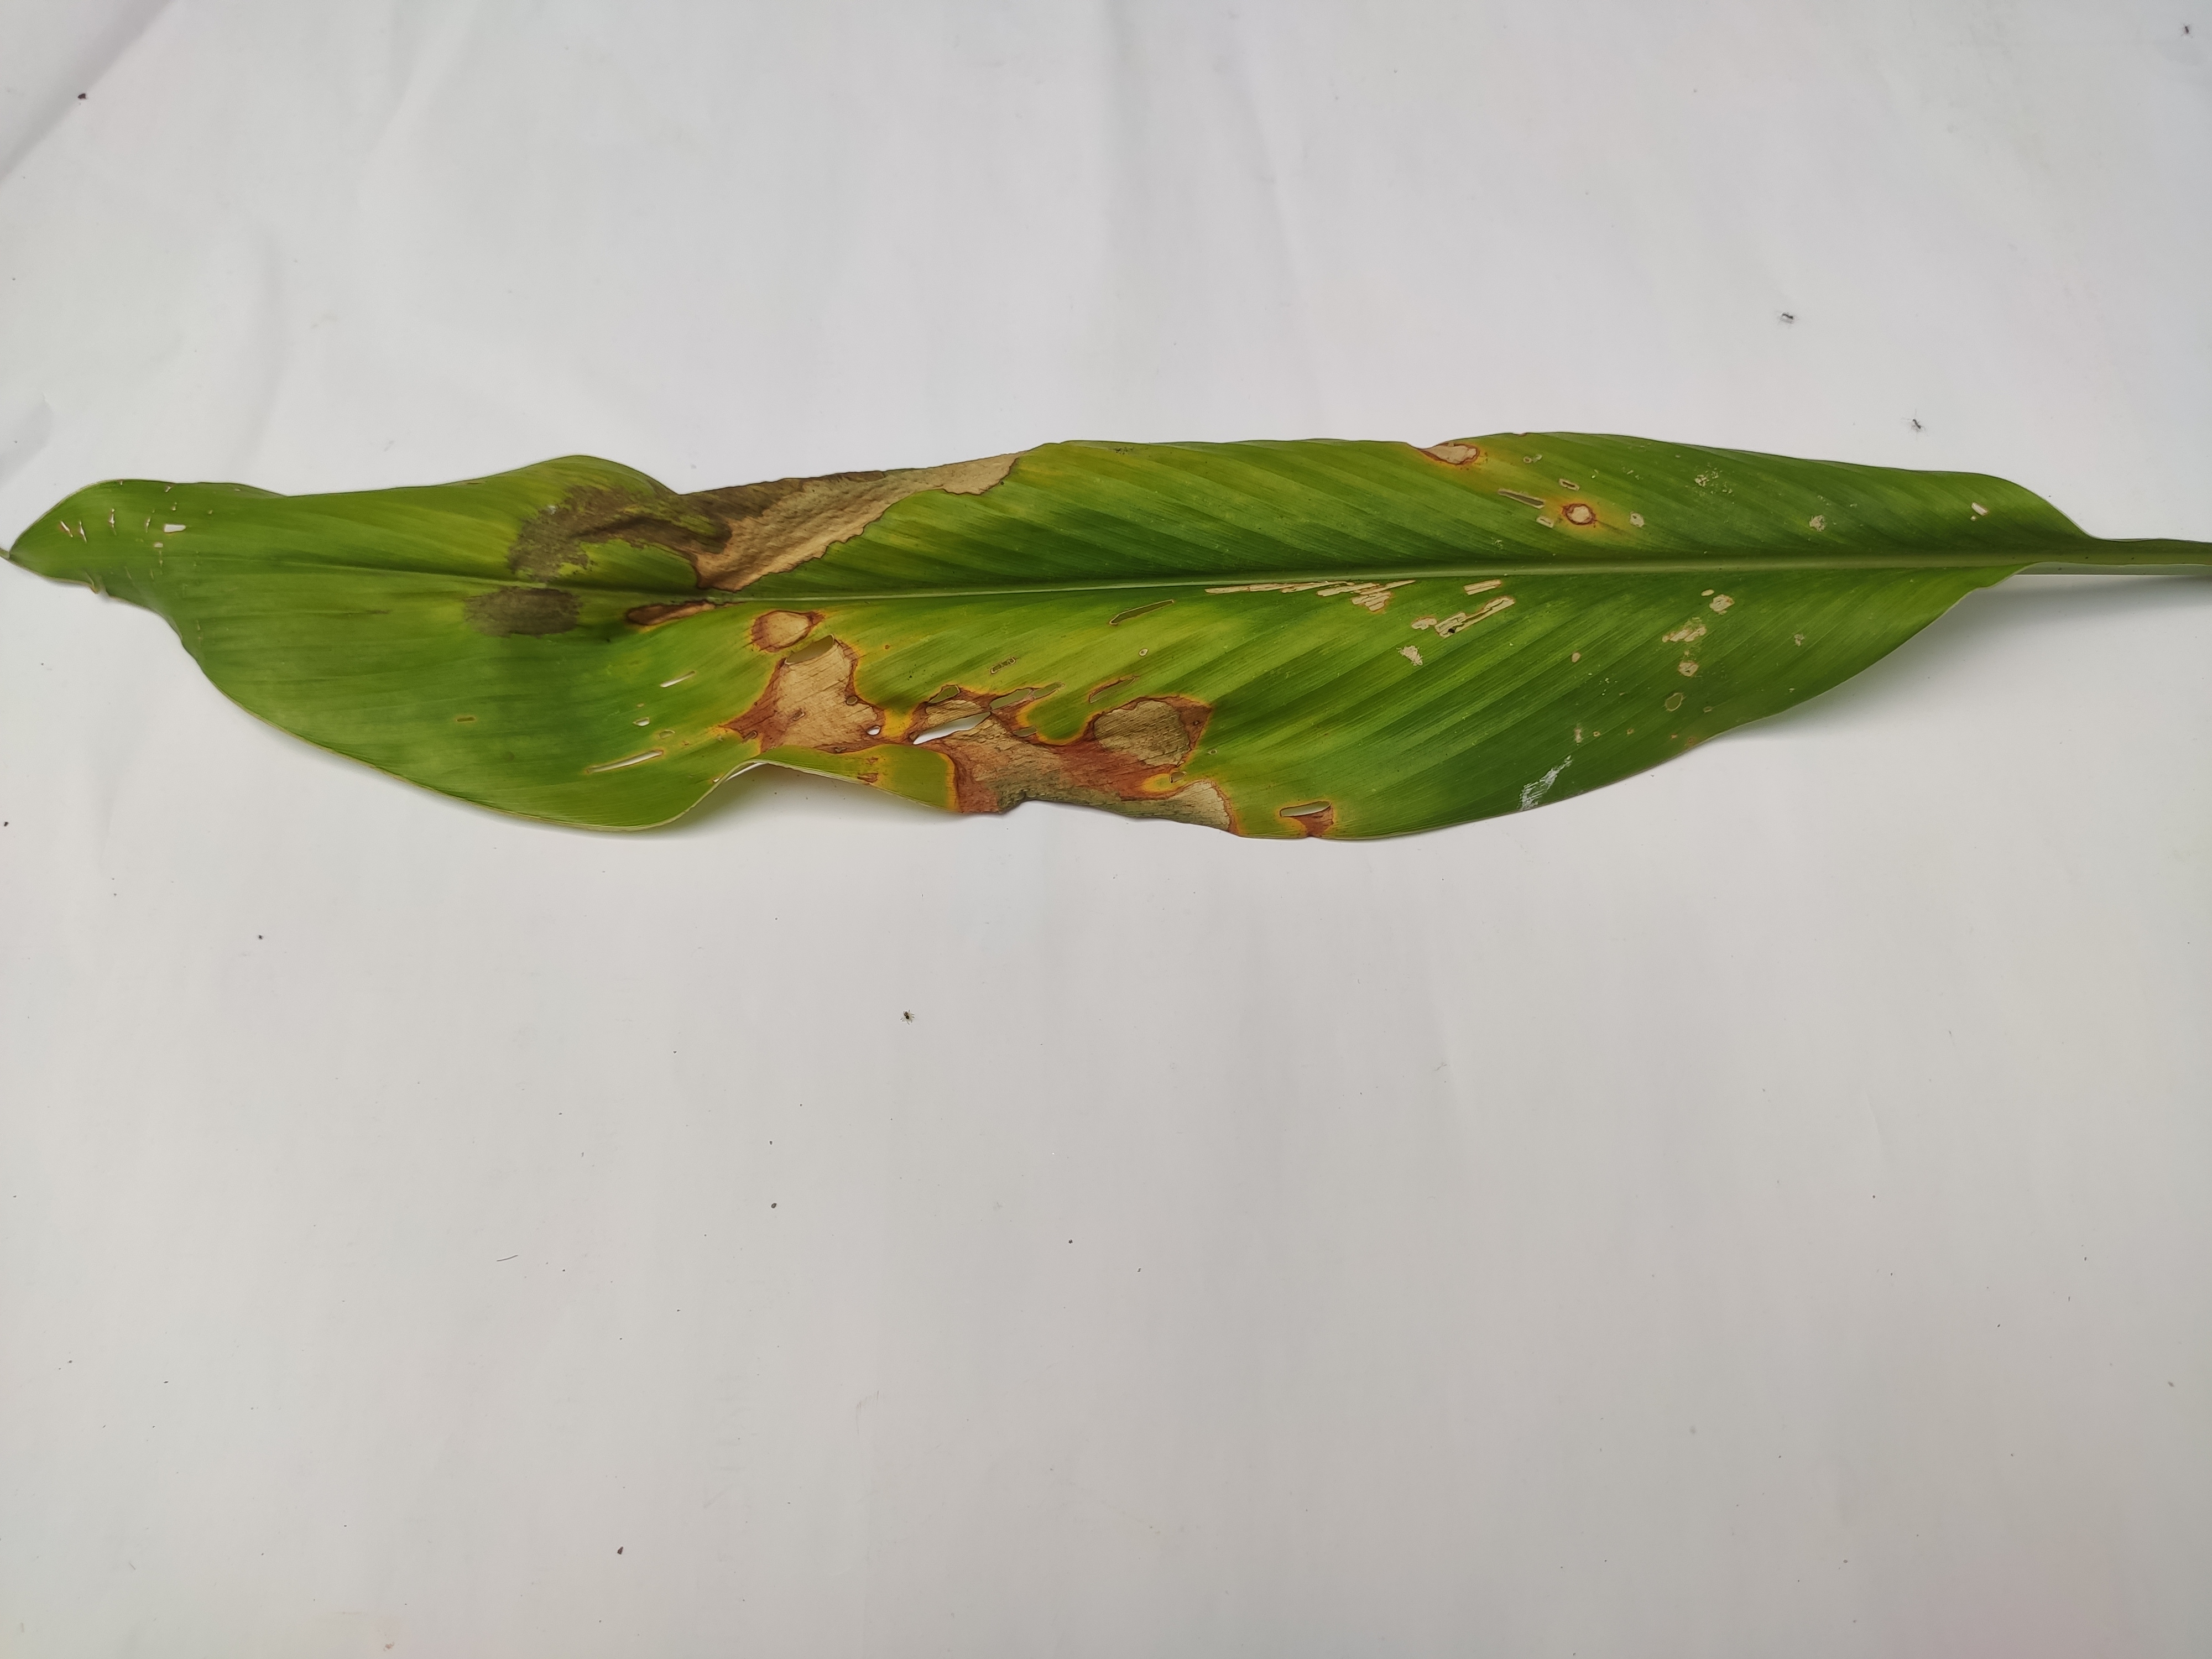
Label: Blotch